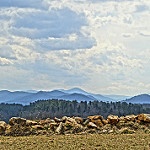
Label: mountain